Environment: real
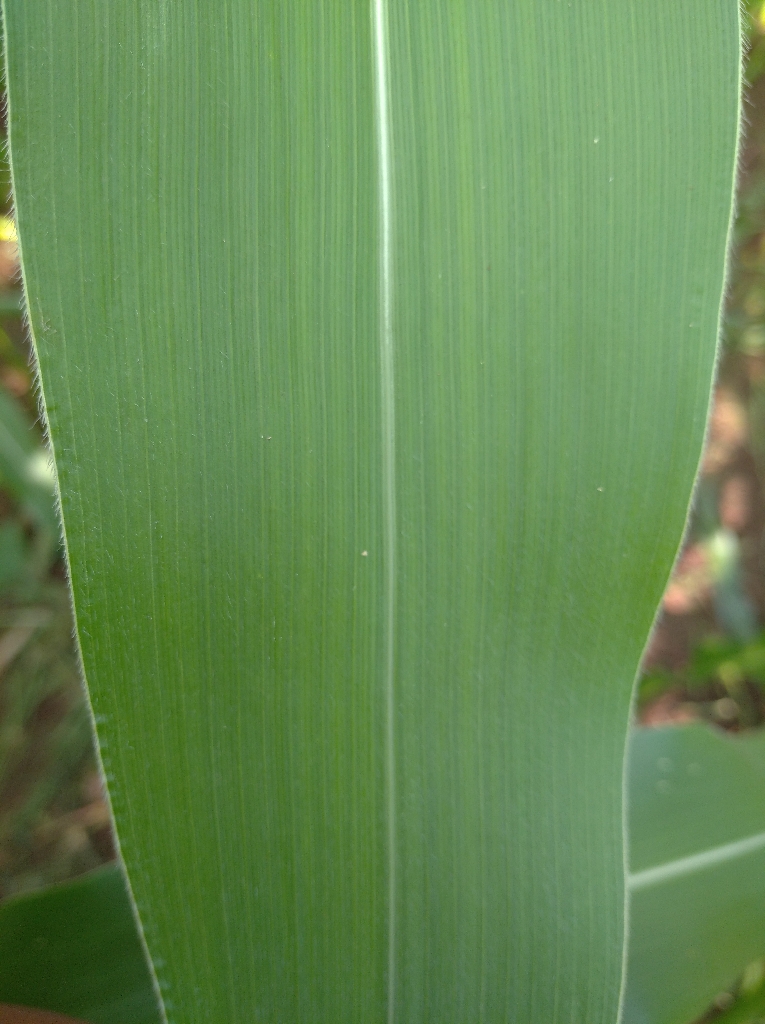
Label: healthy